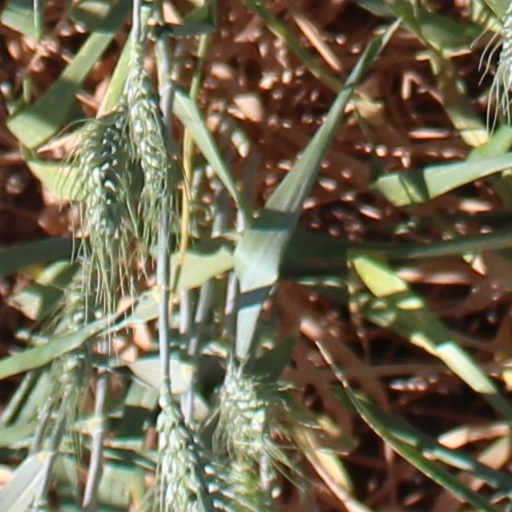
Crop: wheat